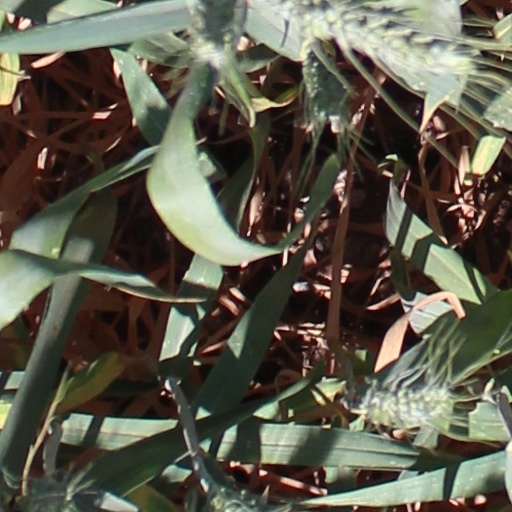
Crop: wheat